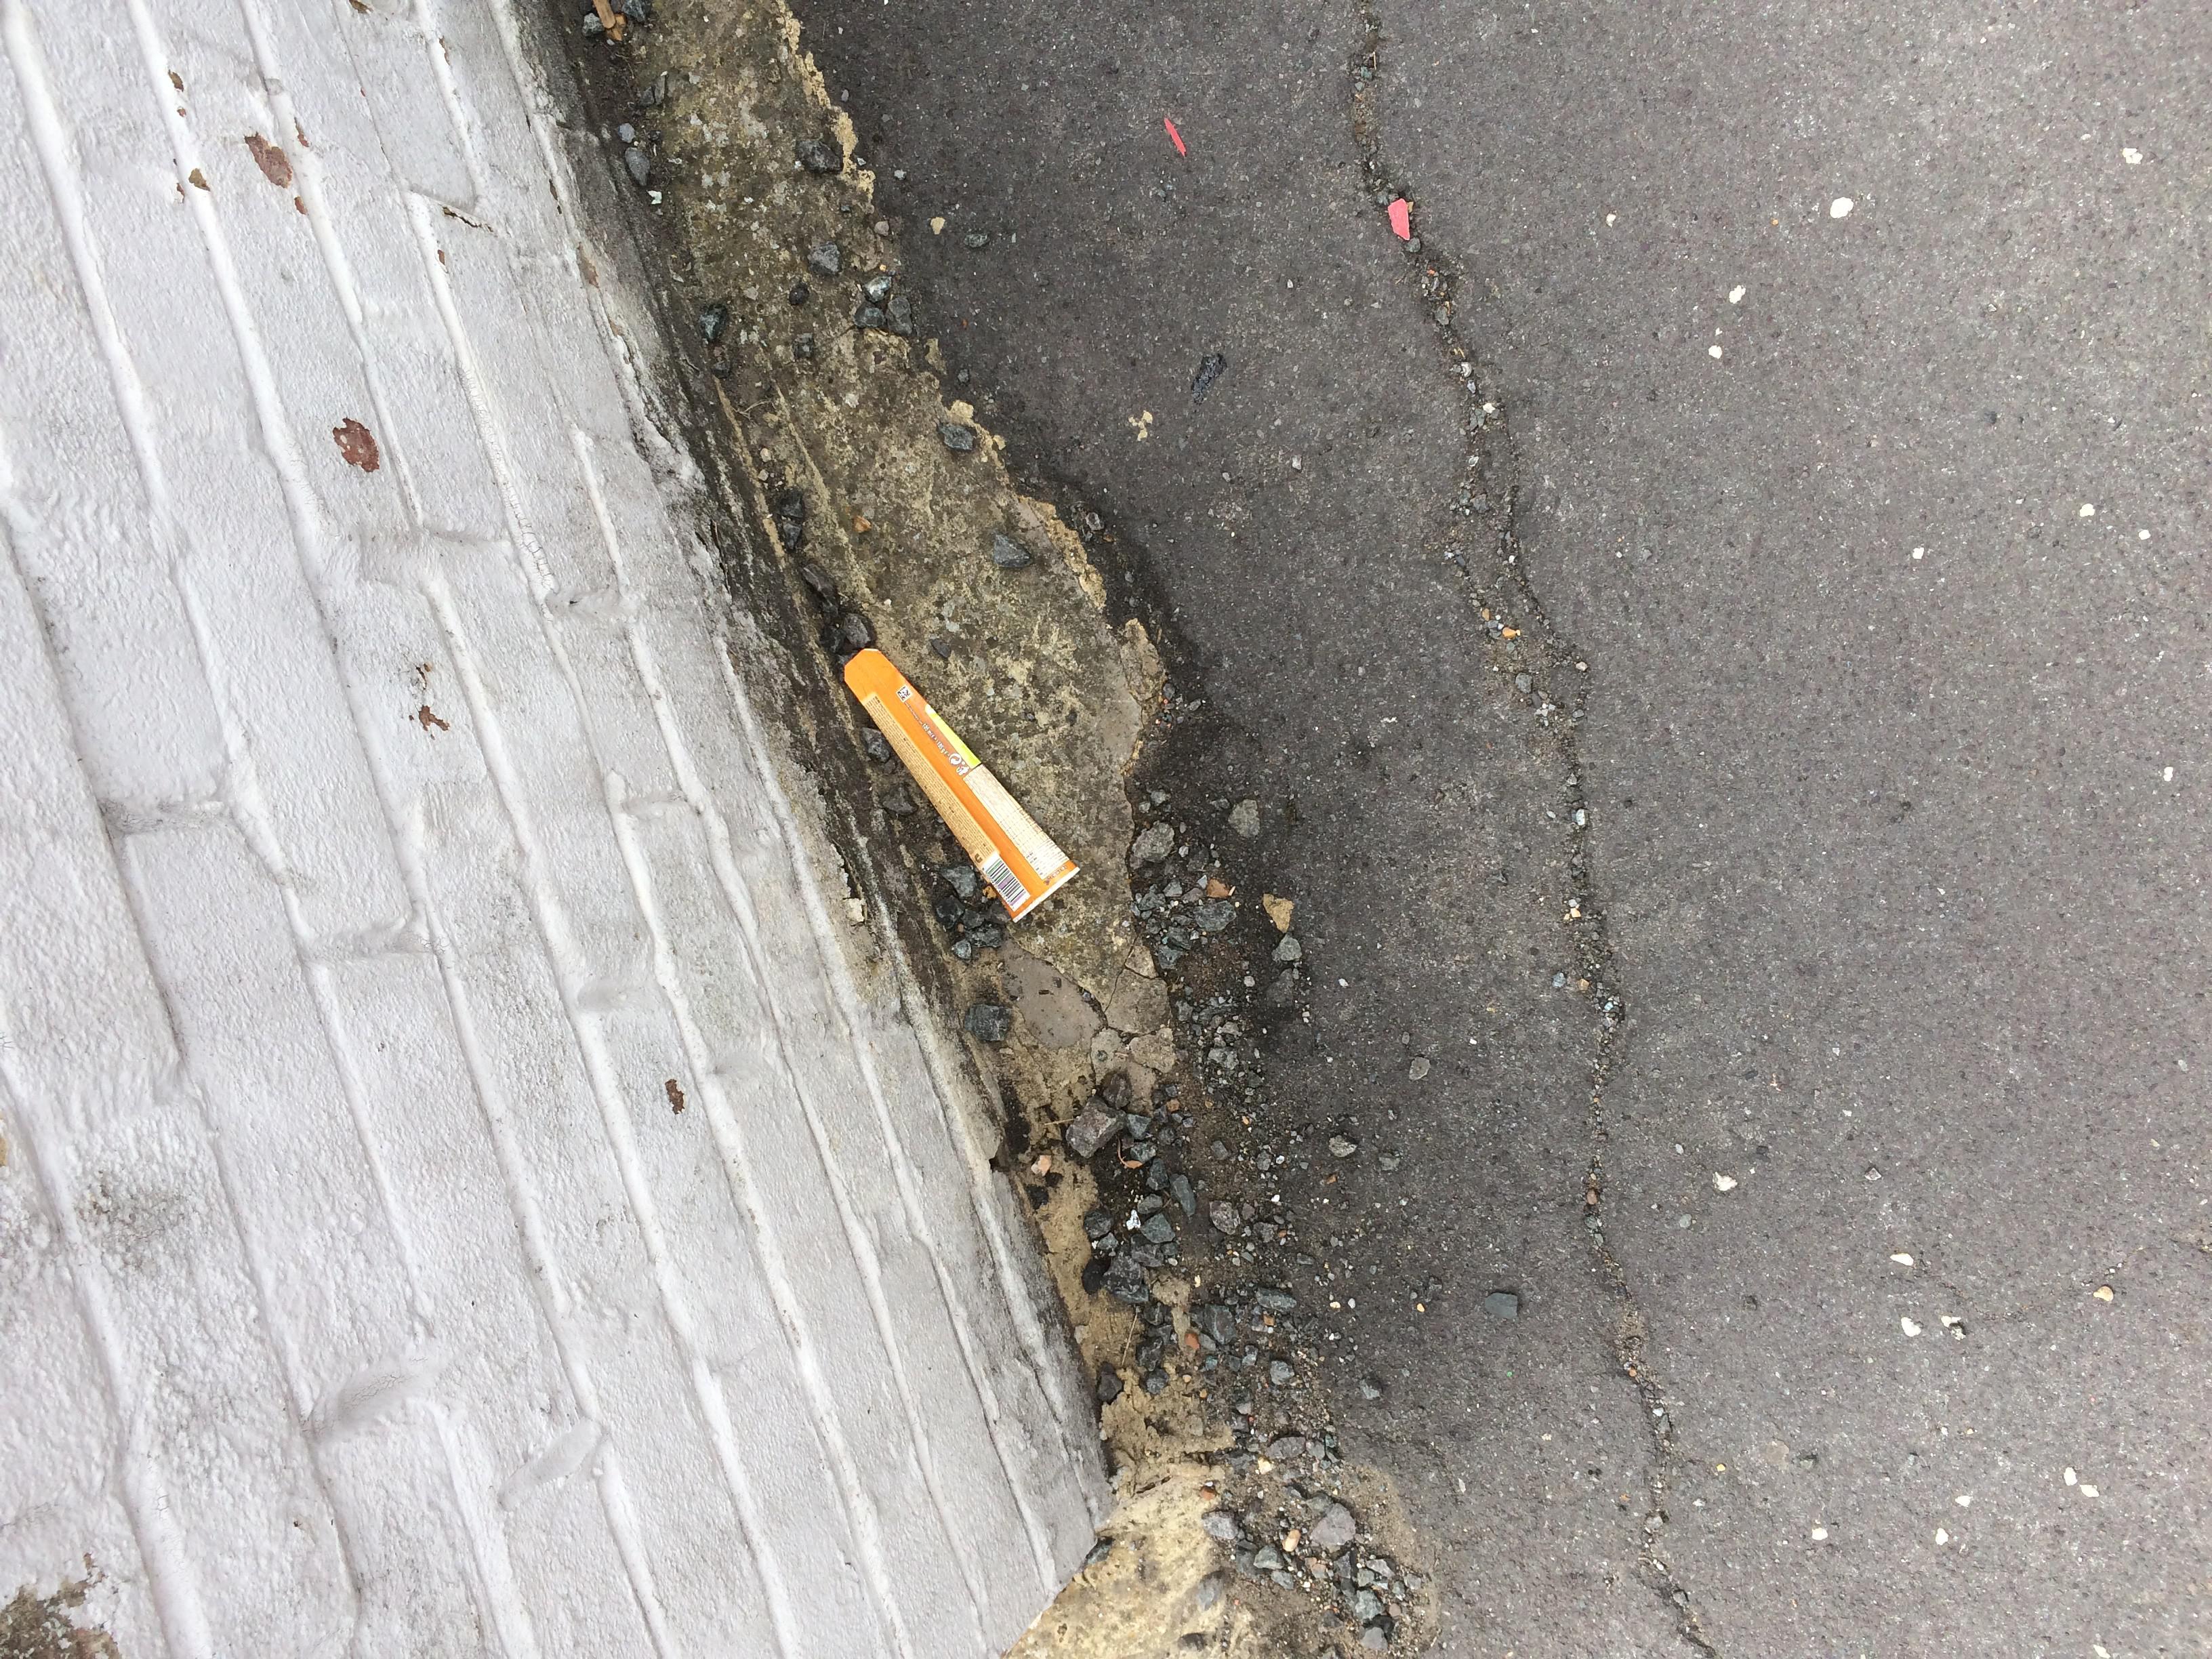
Object: Other carton (Carton)